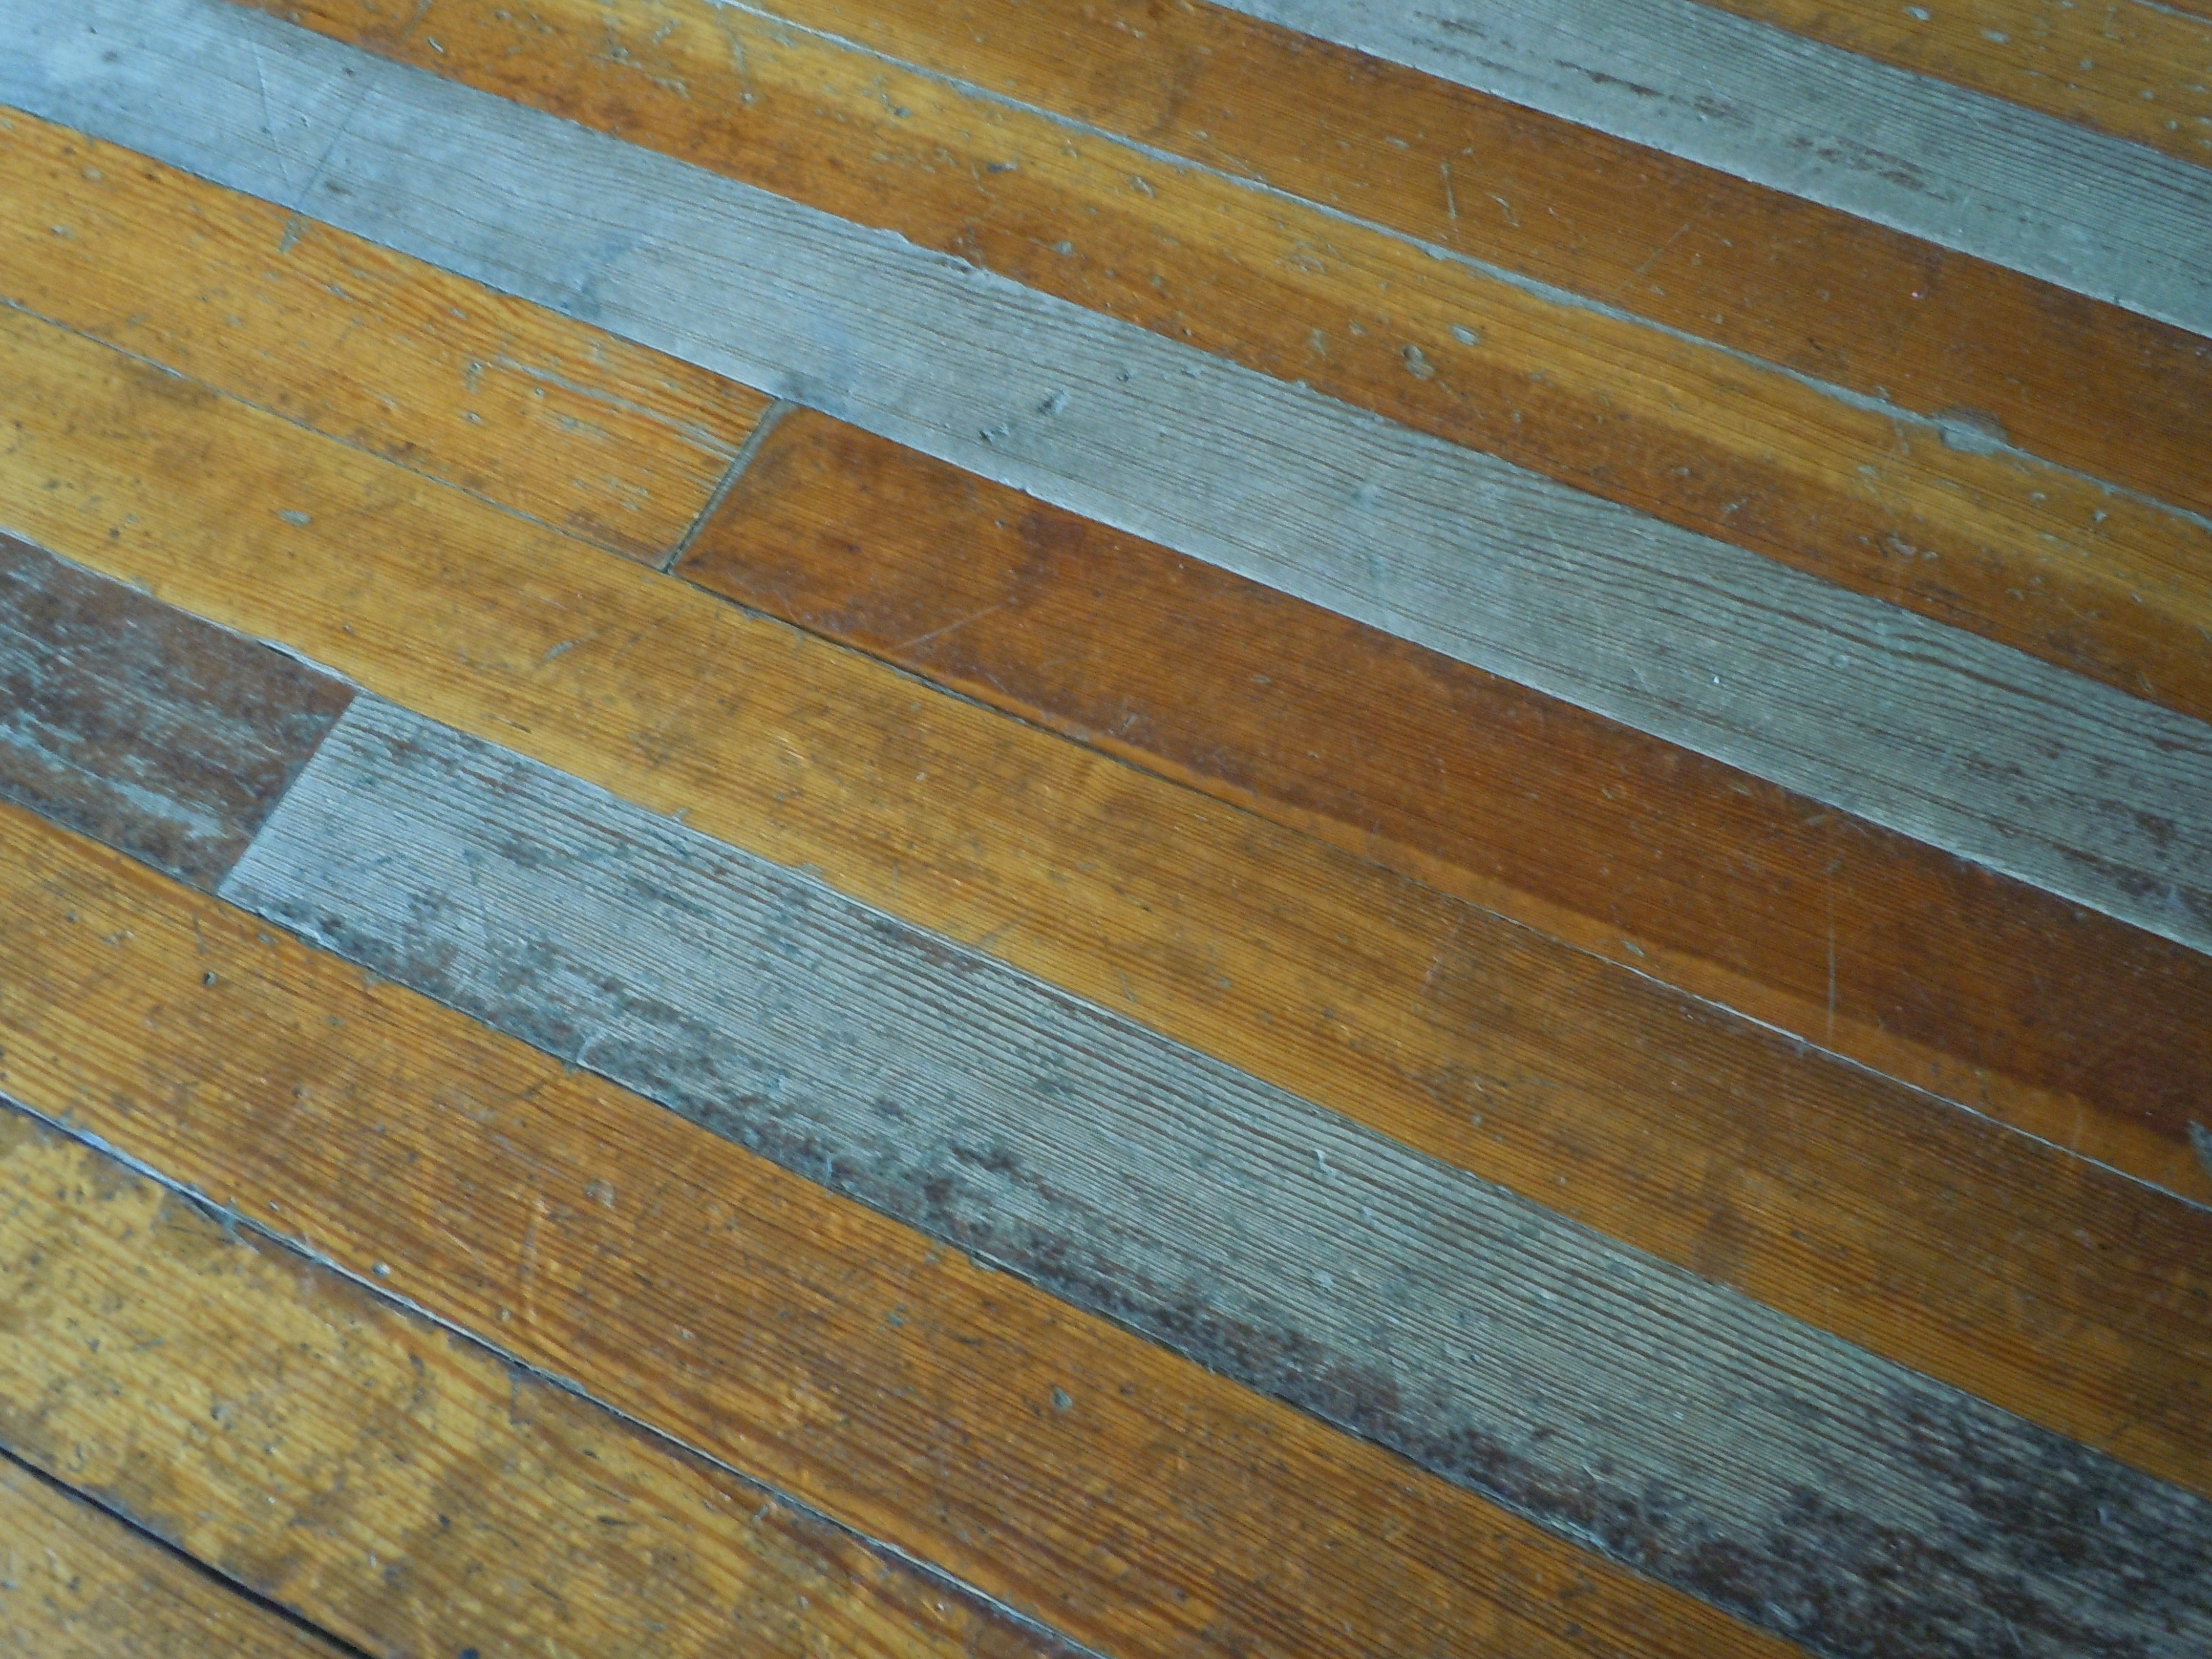
board, wood, texture, plank, floor, interior, home, indoor, residence, tile, room, lumber, decor, surface, indoors, woodgrain, hardwood, carpentry, planks, boards, wooden, oak, timber, flooring, wood flooring, laminate flooring, wood stain